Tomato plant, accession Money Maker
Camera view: vertical (180 deg); turntable rotation: 60 degrees
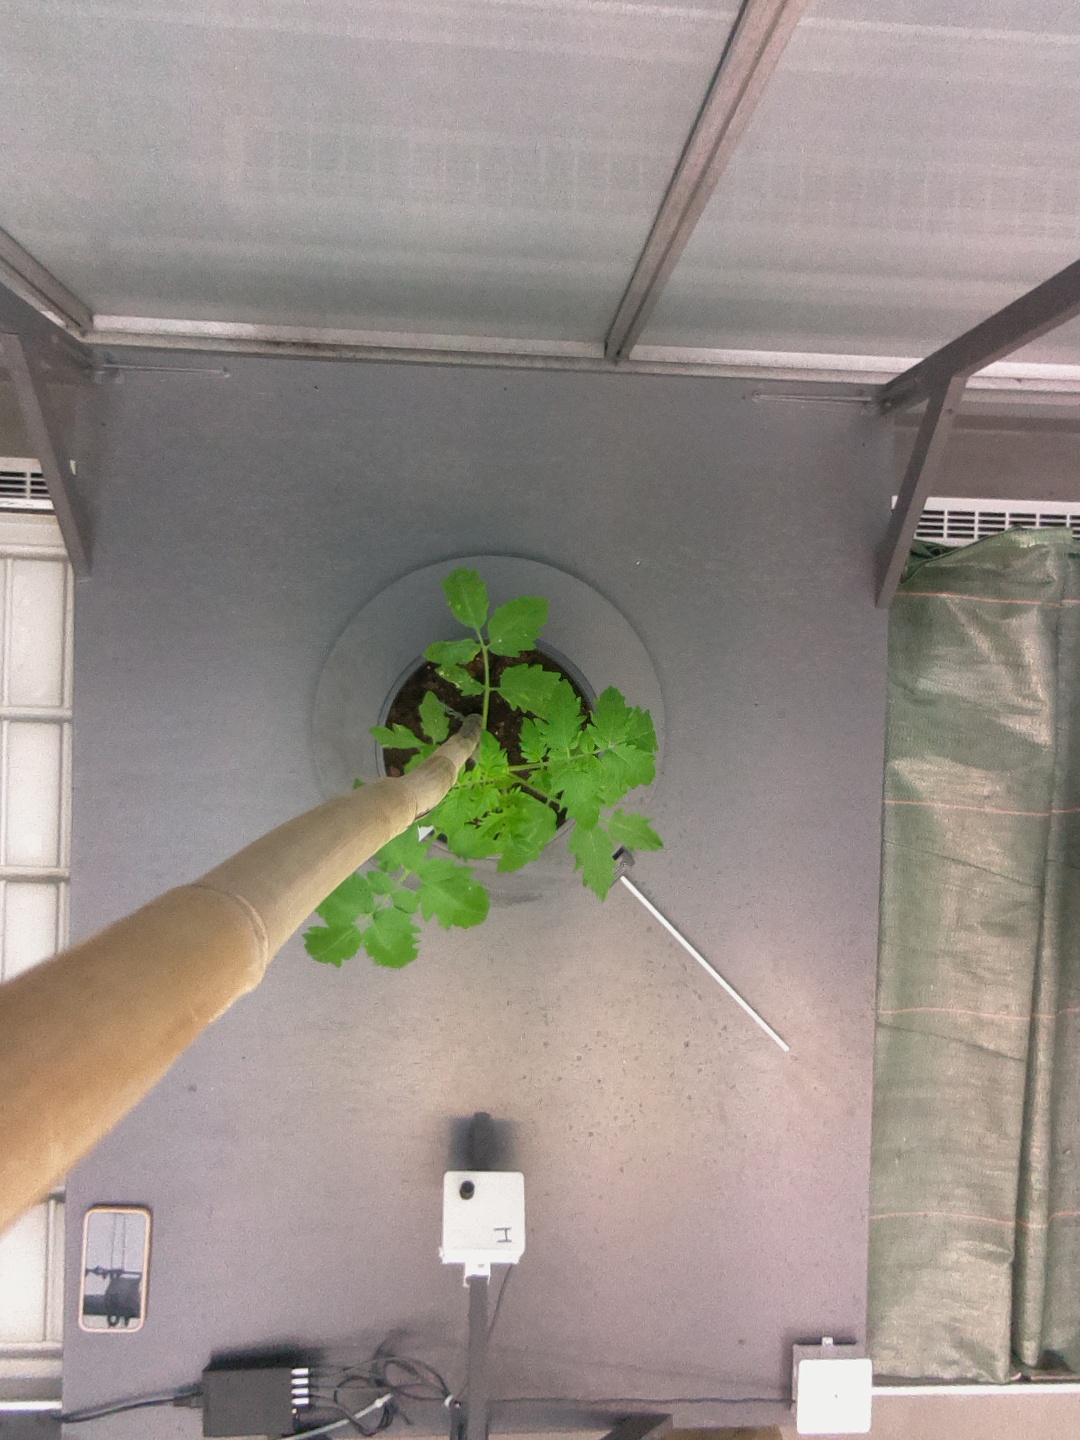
BBCH growth stage 13: 6 of true leaves visible